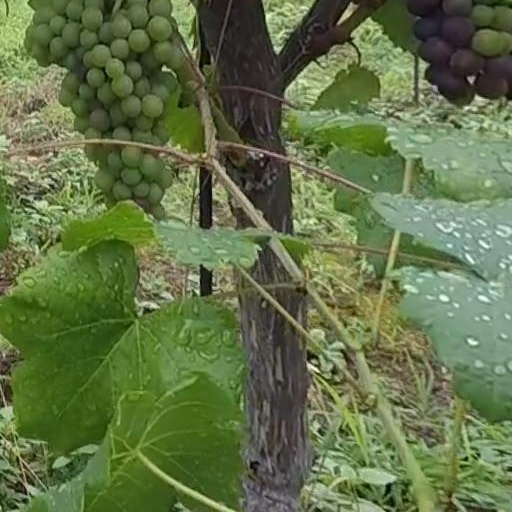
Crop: grape